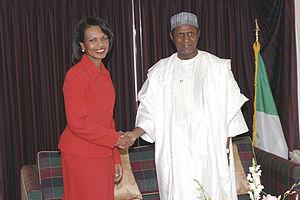
Umaru Musa Yar'Adua, né le 16 août 1951 à Katsina et mort le 5 mai 2010 à Abuja, est un homme d'État nigérian, président de la République du 29 mai 2007 au 5 mai 2010. Il était membre du Parti démocratique populaire, le principal parti politique nigérian.